Dyspanopeus sayi

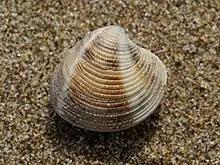
The bivalve mollusc "Chamelea gallina" is a food item for "D. sayi" in the Adriatic Sea.

"Dyspanopeus sayi" lives predominantly on muddy bottoms, where it is a predator of bivalve molluscs. In its native environment, it hides among colonies of polychaetes to avoid being preyed on by the Atlantic blue crab, "Callinectes sapidus". It is an important predator of the quahog, "Mercenaria mercenaria", in Narragansett Bay, and of the barnacle "Balanus improvisus" in Delaware Bay. In the Adriatic Sea, it has been observed to feed on the striped venus clam, "Chamelea gallina", and the introduced Asian date mussel, "Musculista senhousia".